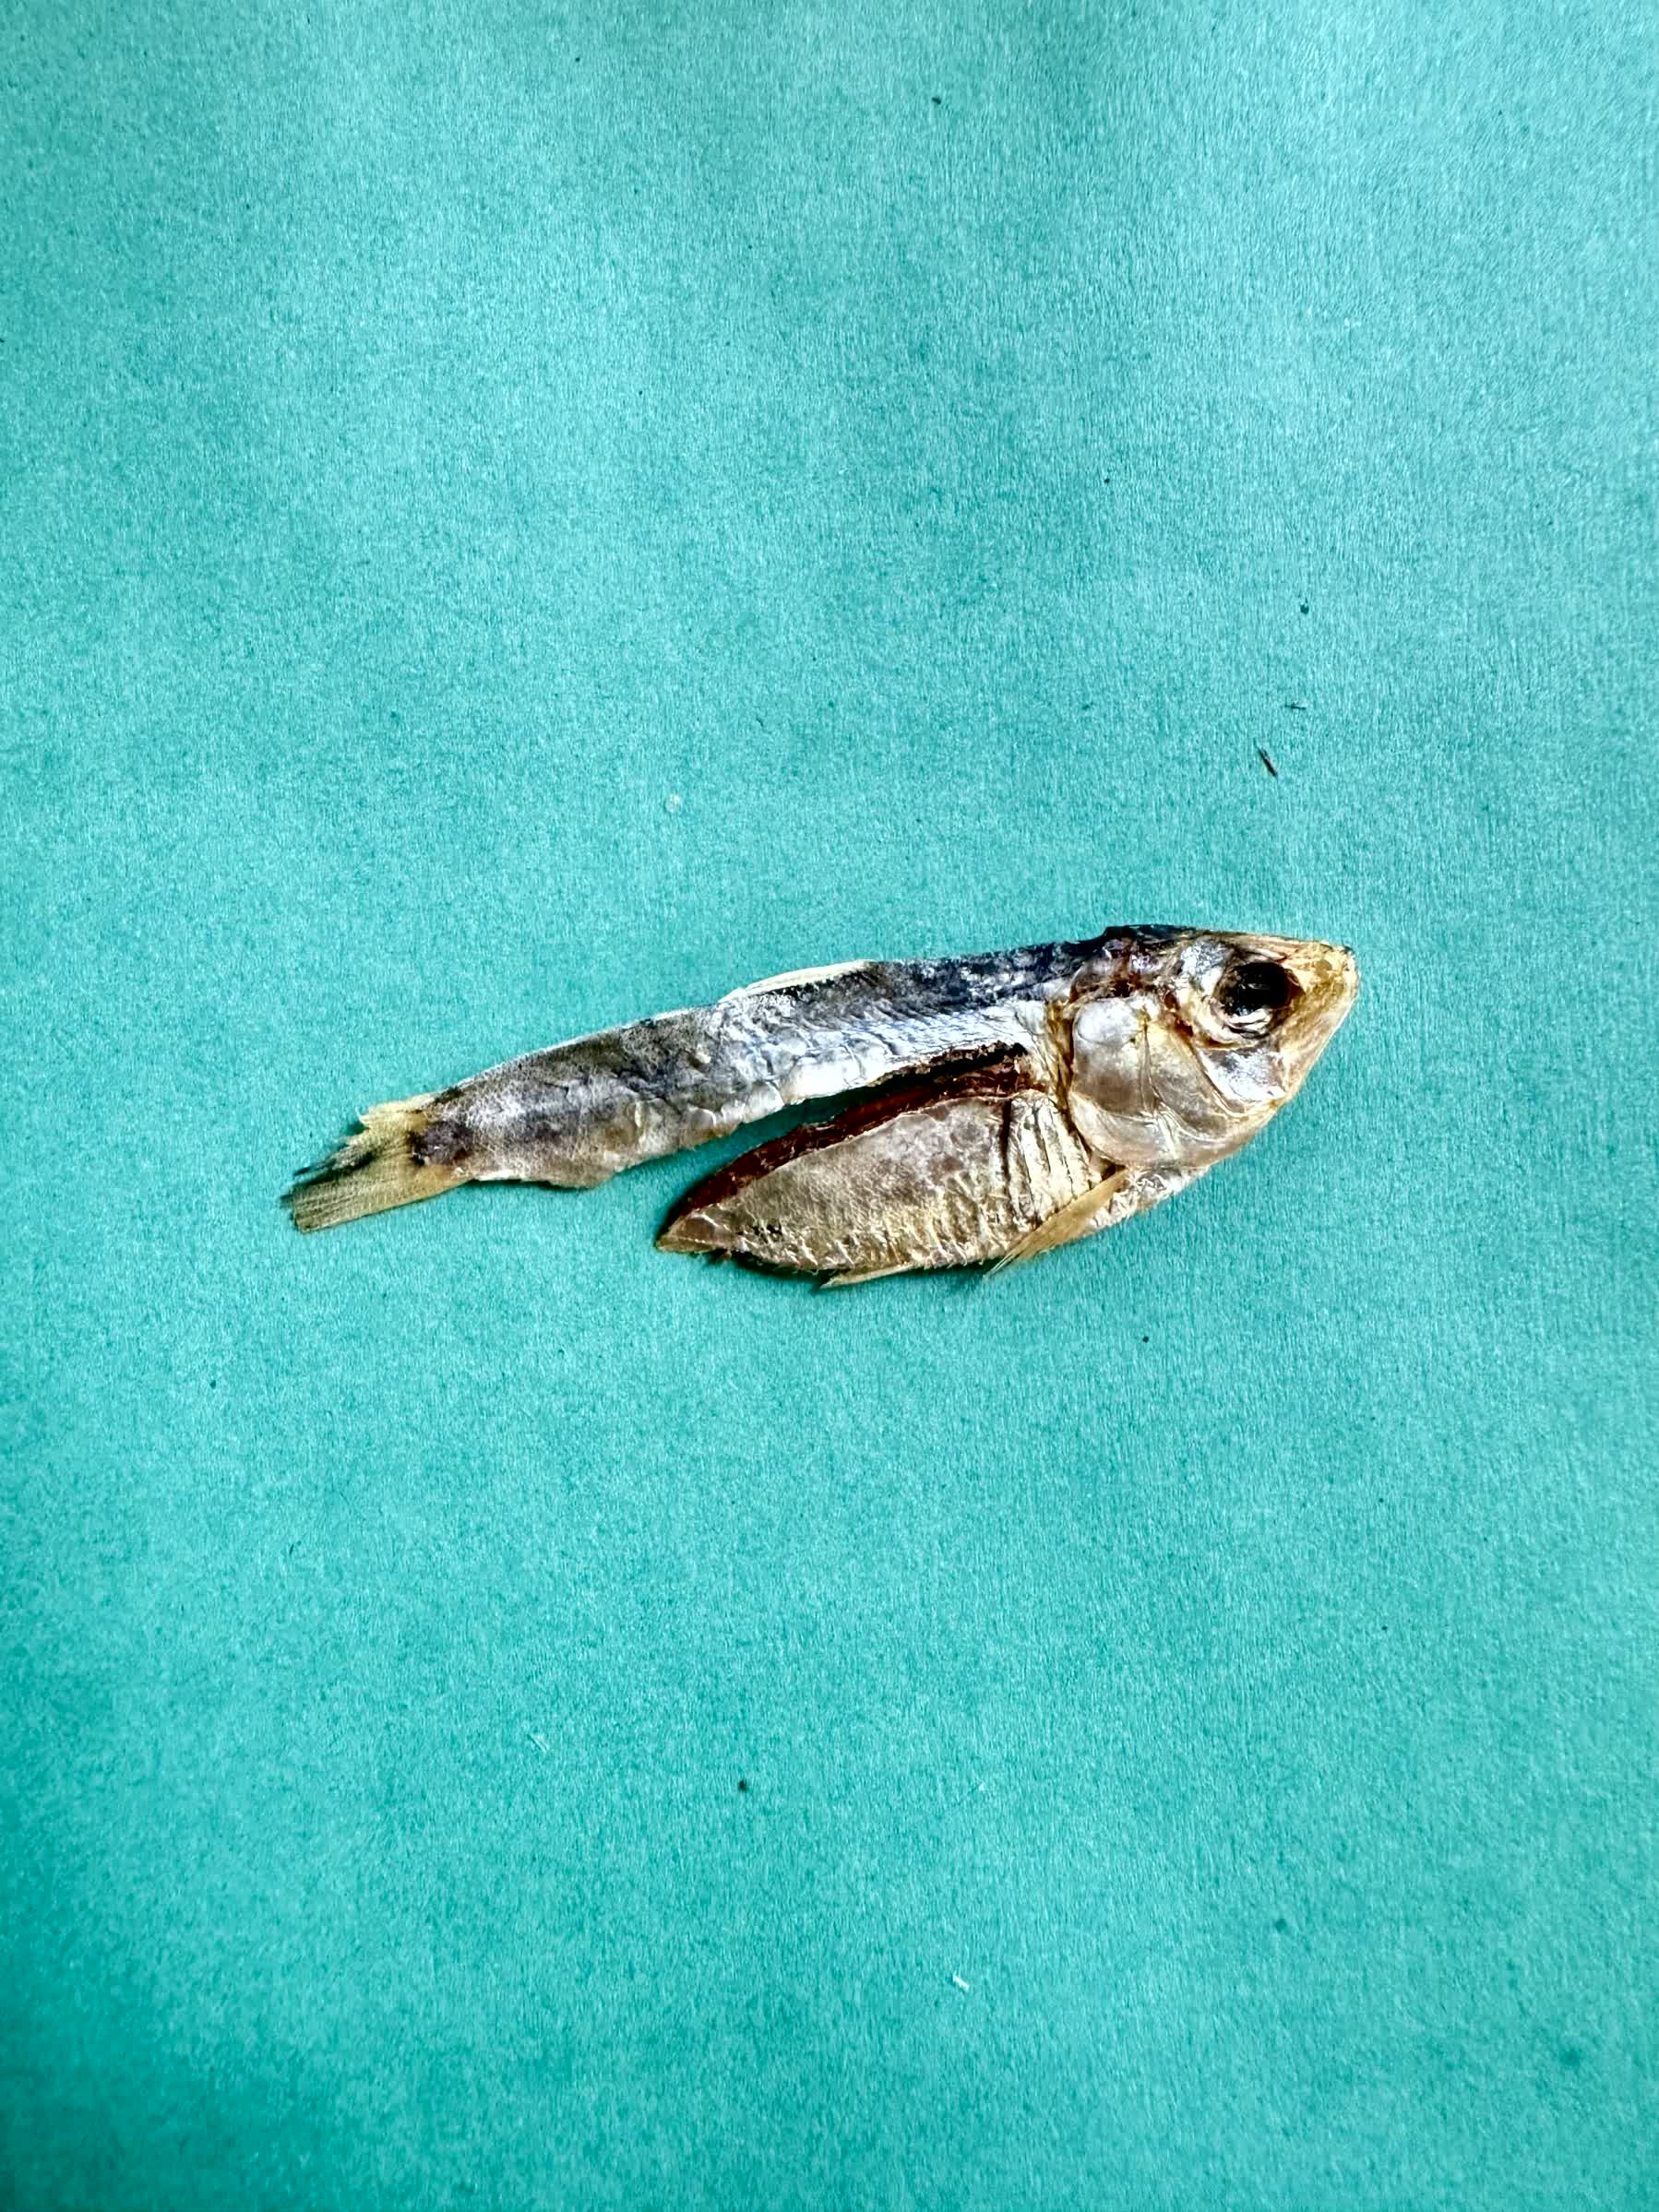
Species: Chapila